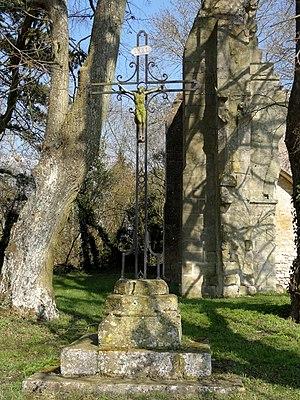
Calvaire près de la ruine de la chapelle romane de Champlieu.
L'église Notre-Dame-de-la-Nativité et Saint-Jacques de Champlieu est une ancienne église catholique paroissiale située à Orrouy, en France. Elle est connue localement comme la chapelle romane de Champlieu. Les origines de ce qu'il convient plutôt d'appeler une église restent dans l'ombre. Elle pouvait accueillir entre 620 et 640 fidèles, et des fouilles archéologiques ont démontré qu'elle remplace un édifice de l'époque carolingienne au moins aussi grand, voire plus important : situé sur l'un des chemins de Compostelle se confondant avec la chaussée Brunehaut, Champlieu devait avoir une certaine importance jusqu'à l'abandon de cette voie. Au Moyen Âge, pendant une période impossible à préciser, l'église appartient à l'abbaye bénédictine Saint-Crespin-le-Grand de Soissons. Elle est dédiée à Notre-Dame-de-la-Nativité et un prieuré y est associé. Au XVIᵉ siècle au plus tard, église et prieuré dépendent du prieuré de Saint-Thibaut. Après plusieurs incendies, ce prieuré avec sa dépendance de Champlieu sont donnés au couvent des Bénédictins anglais de Paris vers le début du XVIIᵉ siècle.